2018 Peel Region municipal elections

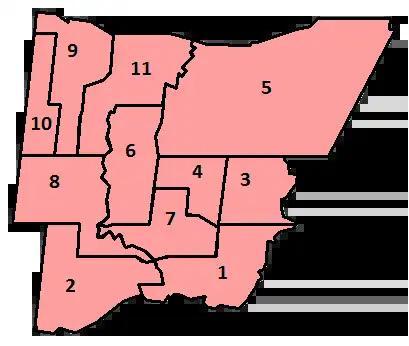
Map of Mississauga's wards

A Mayoral debate, which would have also been a debate for Ward 5 councillors, was scheduled and cancelled. A resident organized a new debate, for October 9. The event had extensive debate on a new paramedic deployment model.